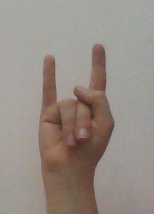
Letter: la